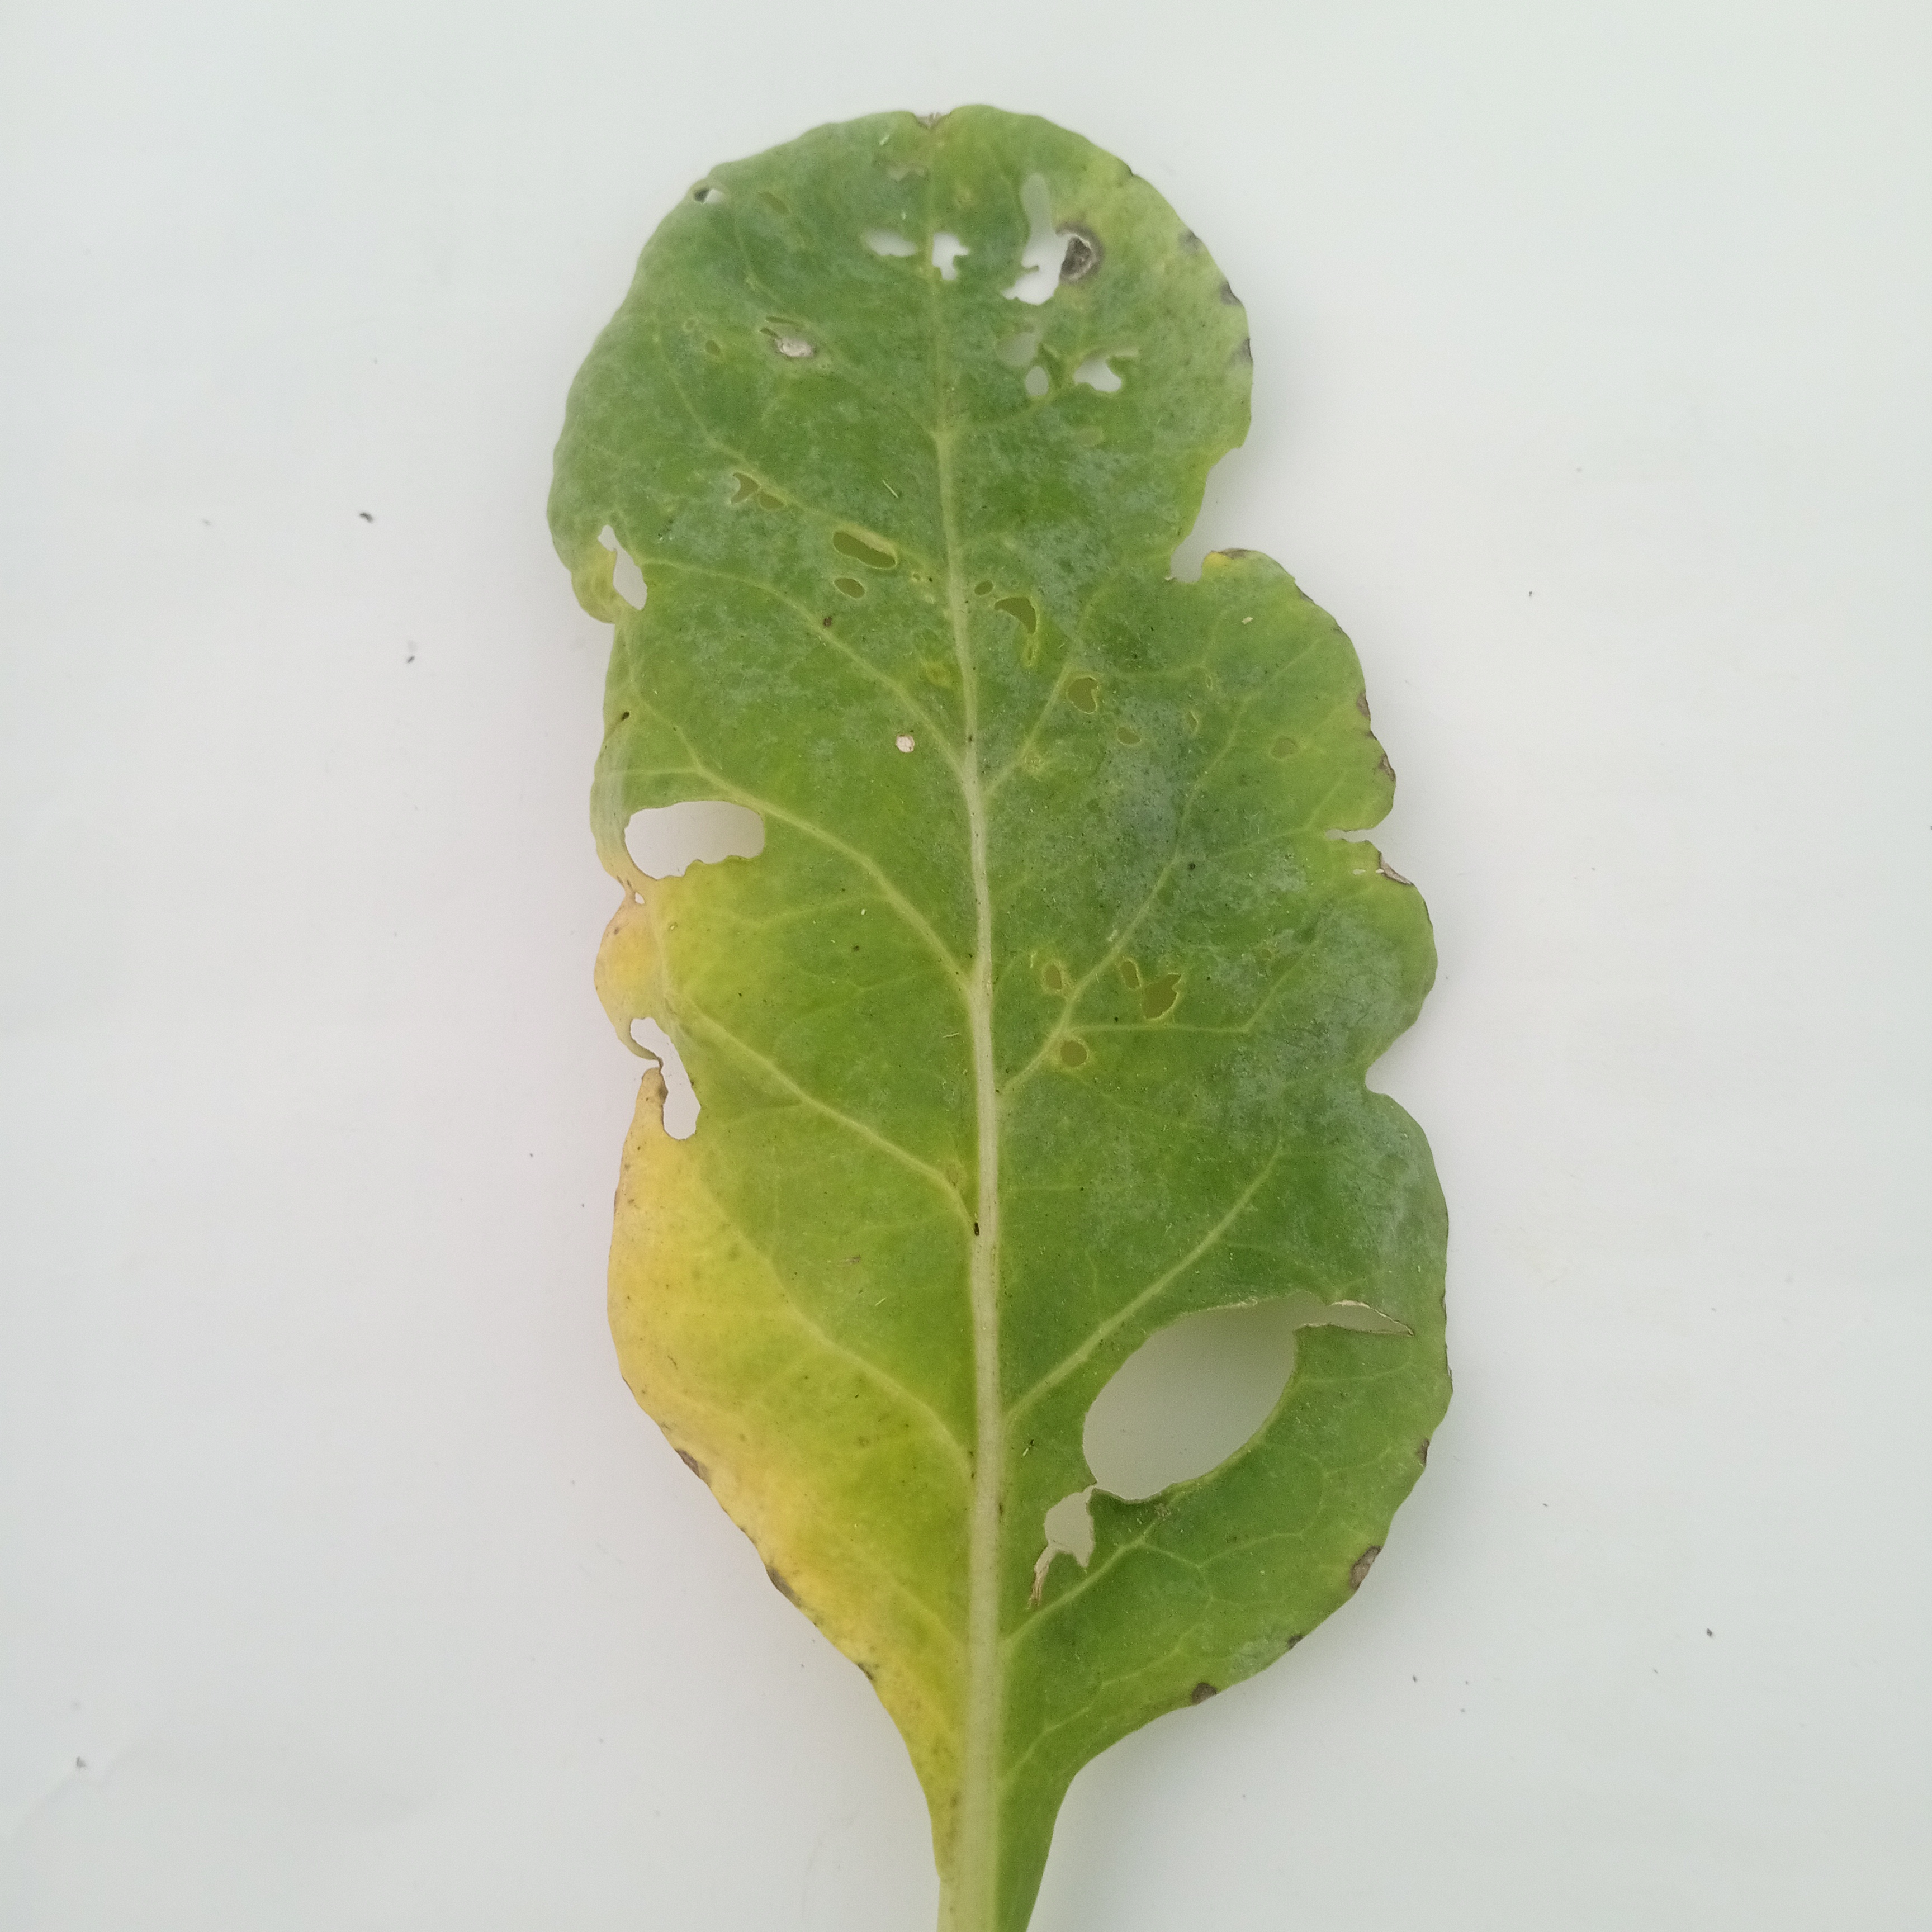
Label: Black Rot